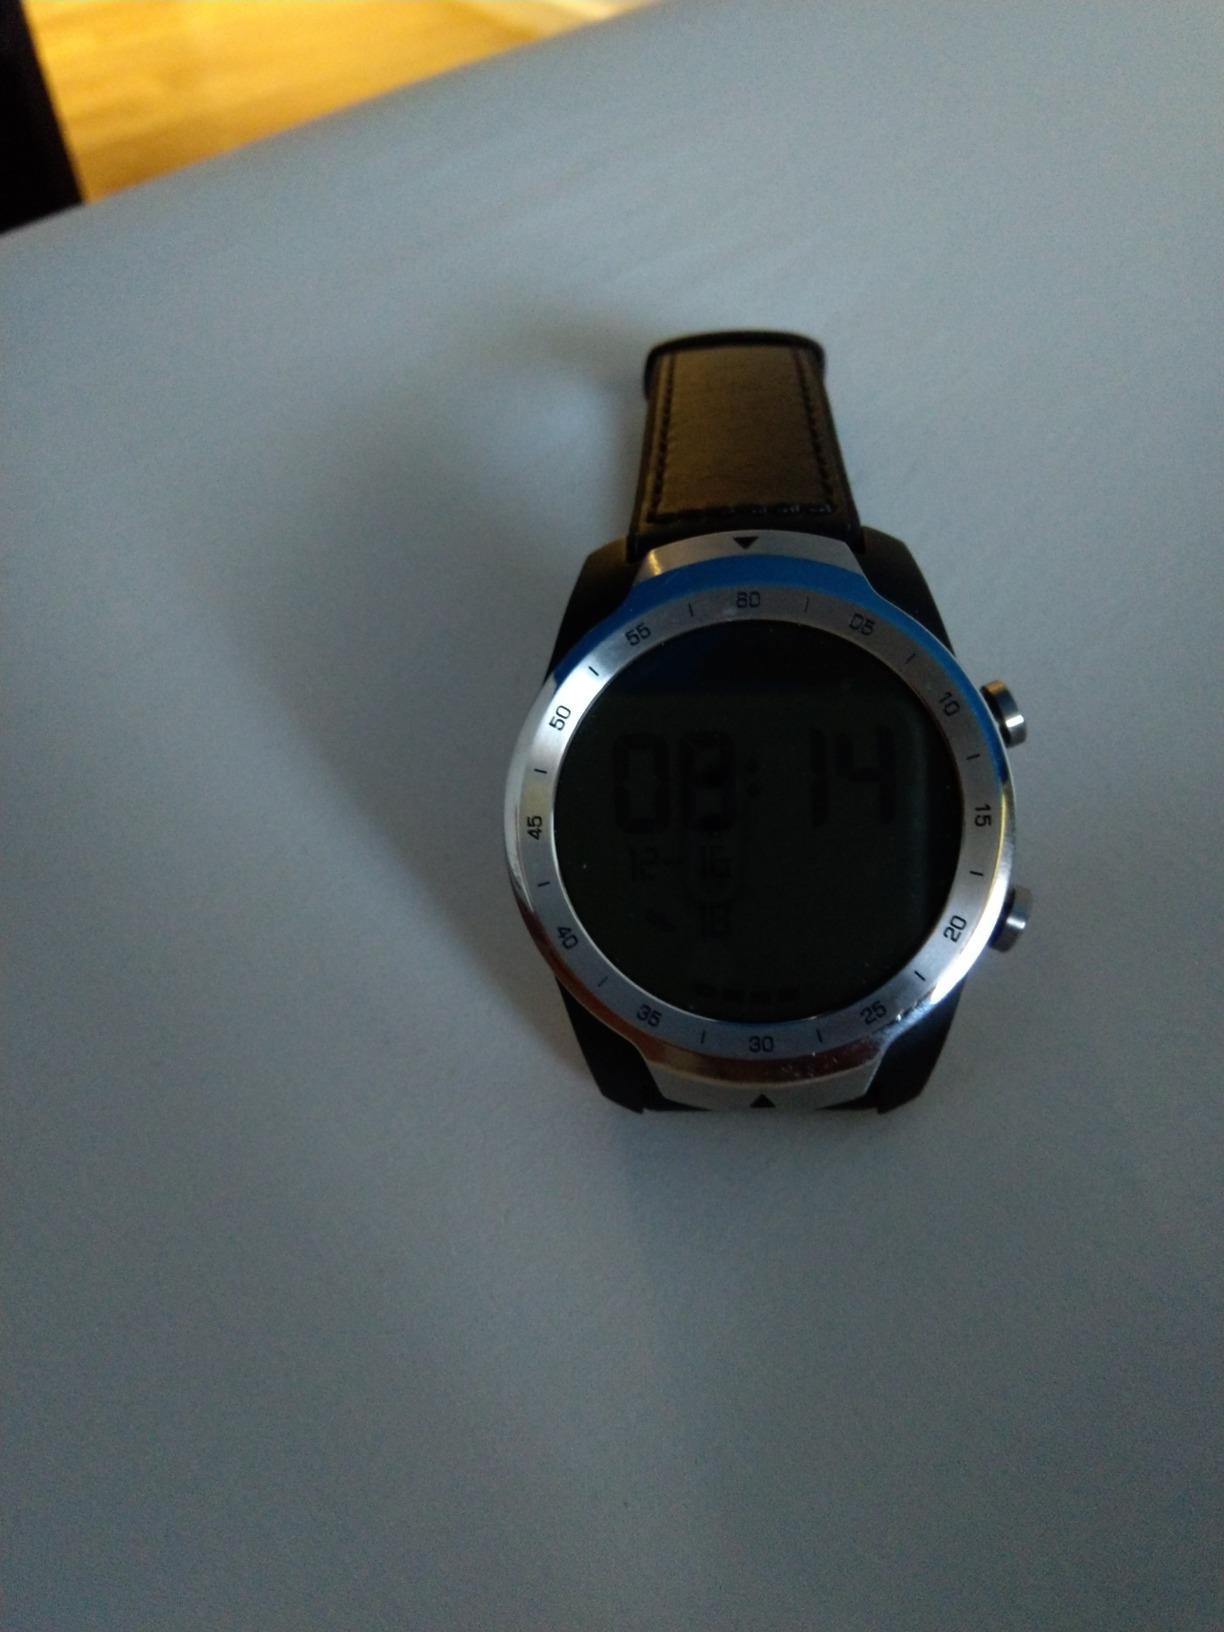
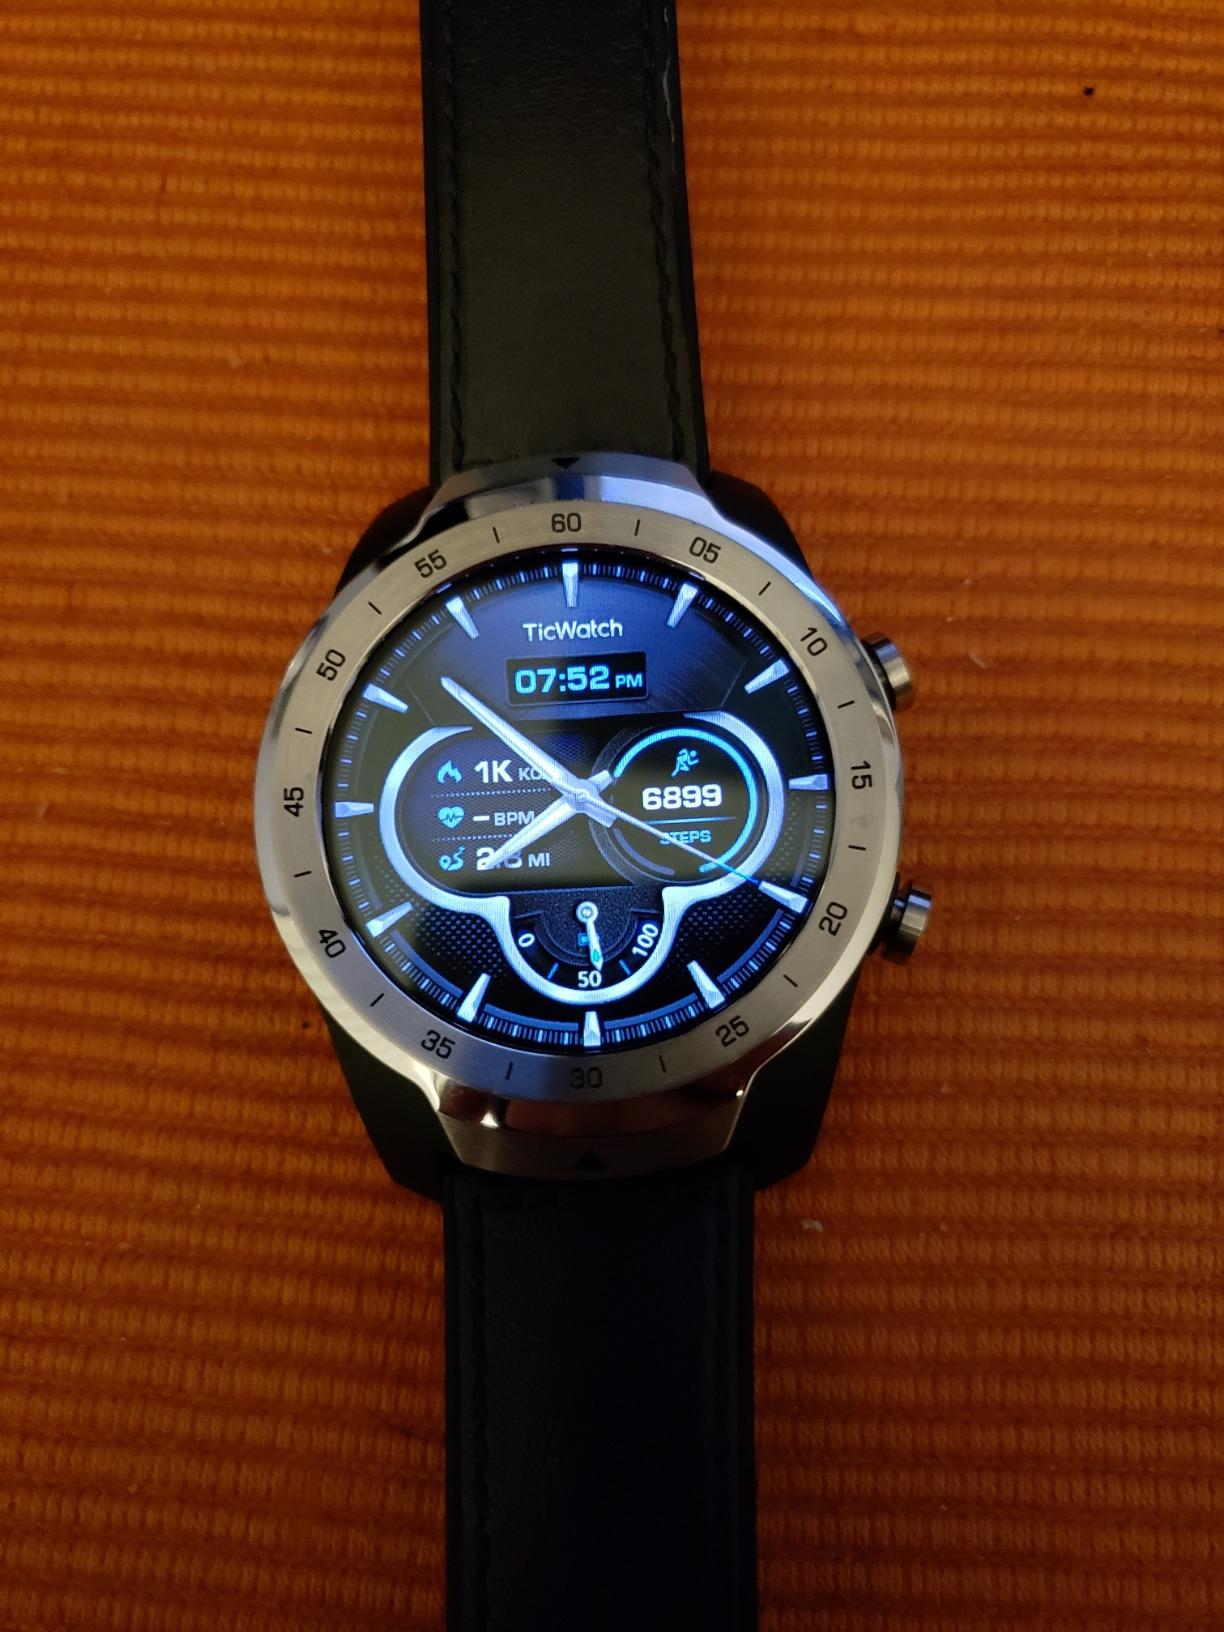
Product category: smartwatch
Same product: yes